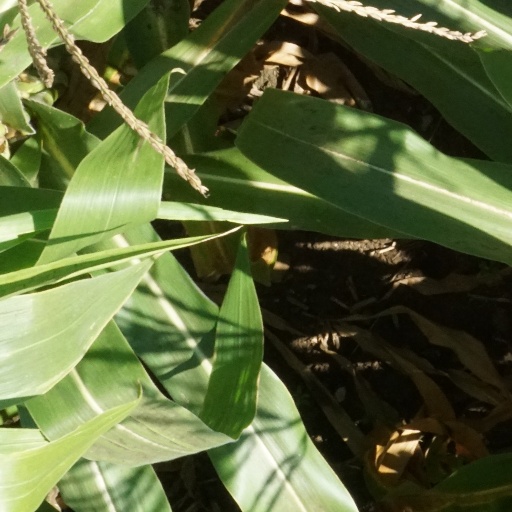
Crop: maize; corn